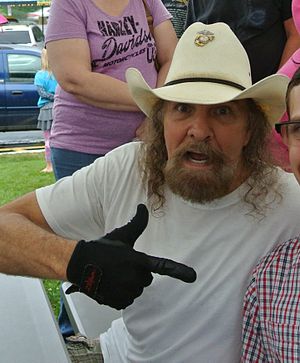
Artimus Pyle
Thomas Delmer "Artimus" Pyle er en amerikansk musiker, som bedst er kendt som tidligere trommeslager i Lynyrd Skynyrd. Han var blandt de medlemmer, der overlevede flystyrtet i 1977. Det var ham, som hentede hjælp efter ulykken. Fejlagtigt blev han anset for at være tyv, da han hentede hjælp.